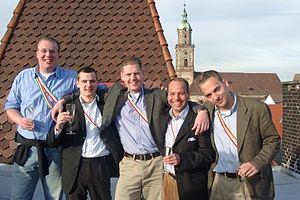
Le Corps Masovia est le dernier corps d'étudiants allemand encore existant de l'université Albertus de Königsberg. En janvier 2001, Masovia s'est établi à Potsdam.